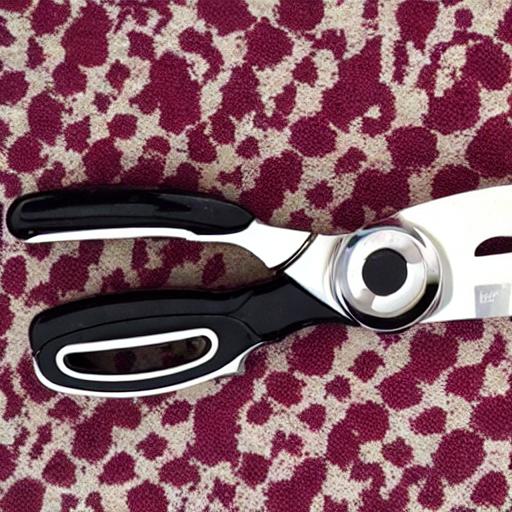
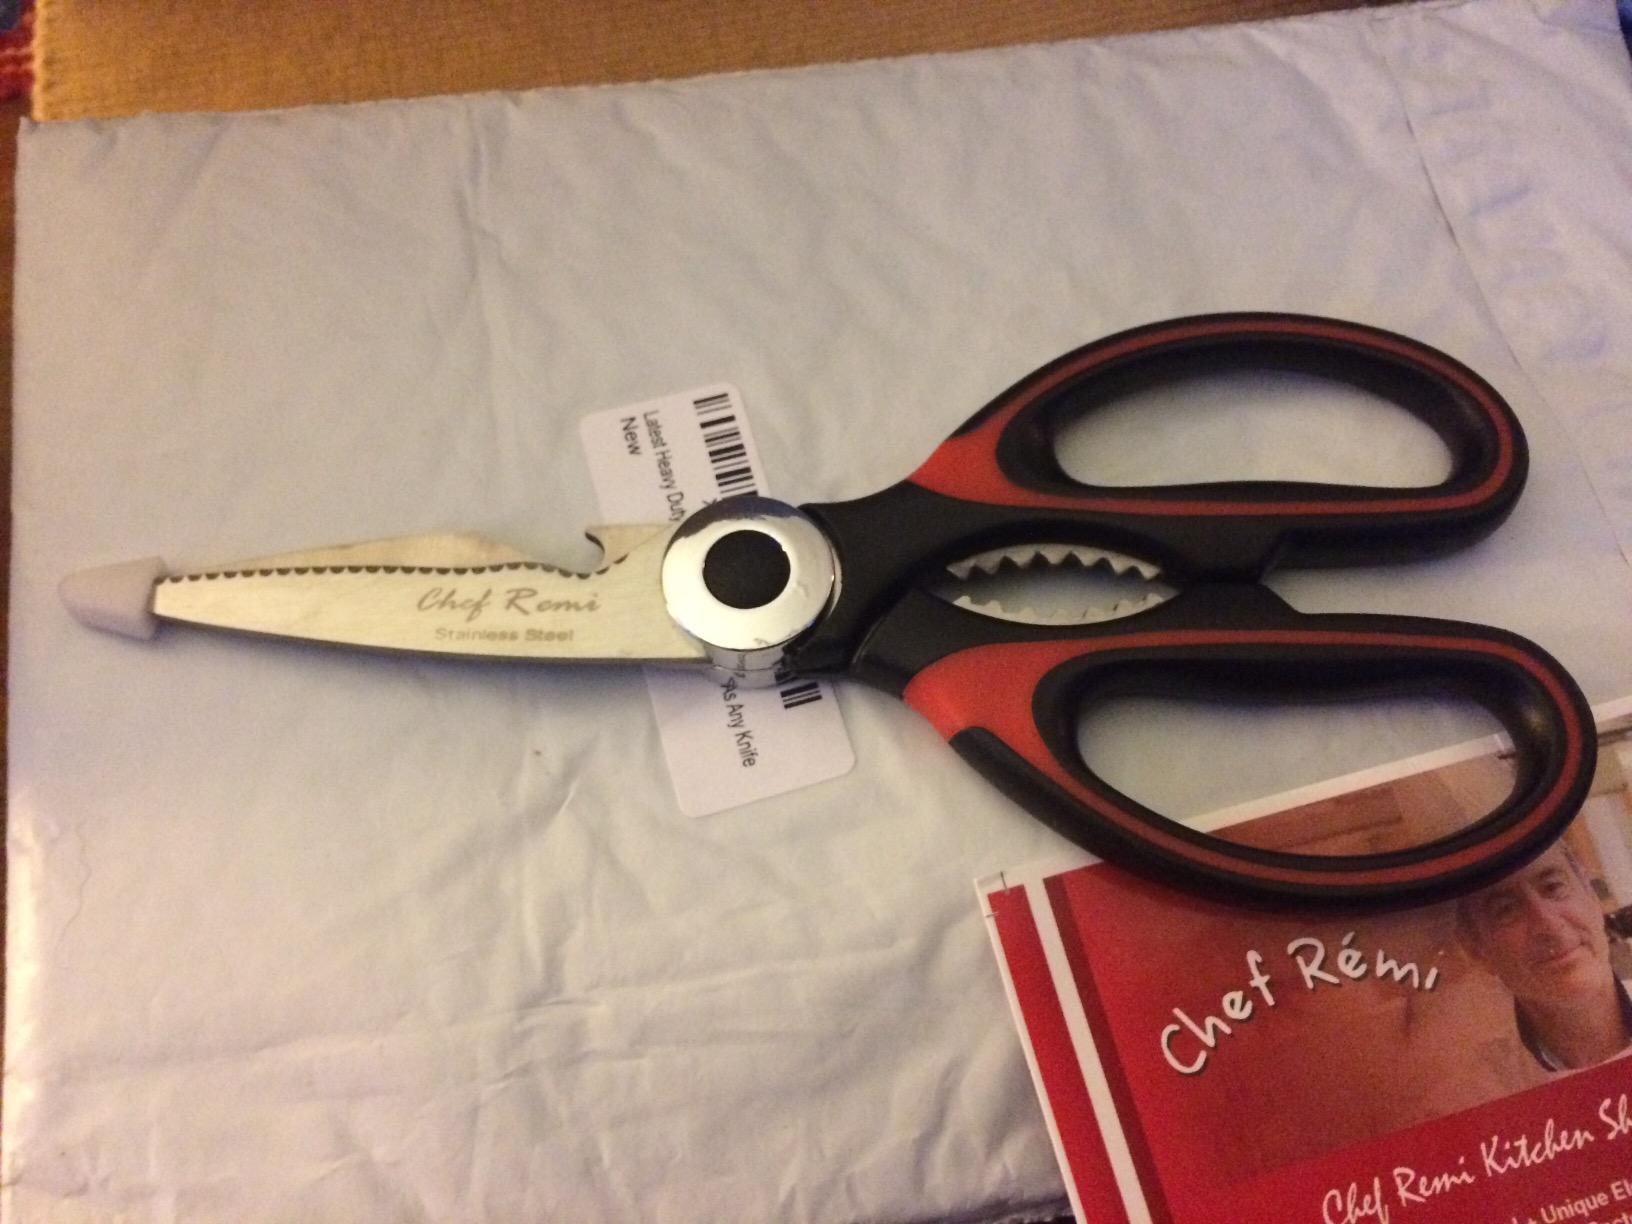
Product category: items_knife
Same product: no